Sport in Cyprus

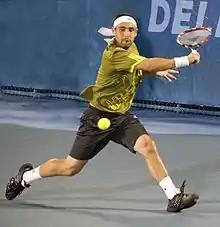
Marcos Baghdatis is the most popular athlete in Cyprus

Cricket in Cyprus has recently received more attentionis the governing body of cricket in Cyprus. It is a member of the European Cricket Council and an associate member[1] of the International Cricket Council since 1999.' Cyprus Cricket Association